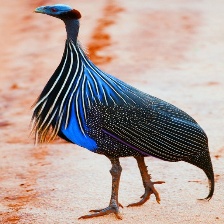
Species: GUINEAFOWL
Scientific name: NUMIDIDAE